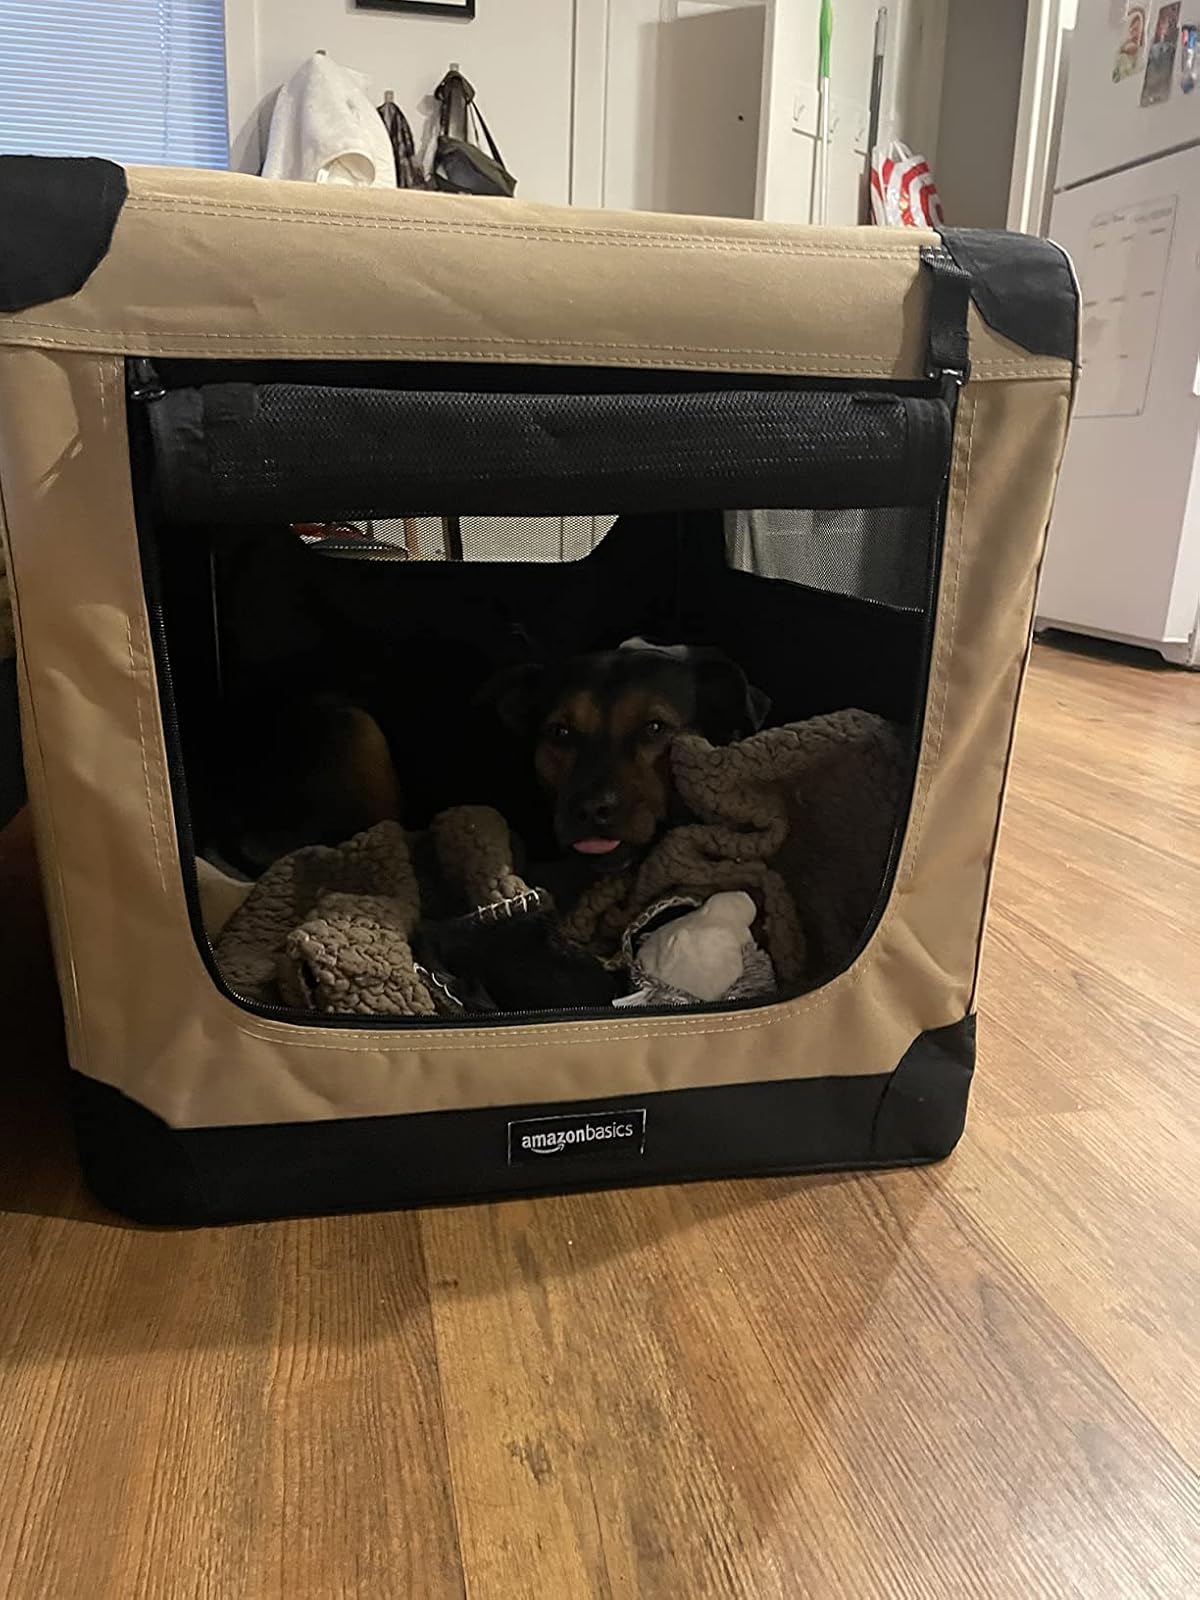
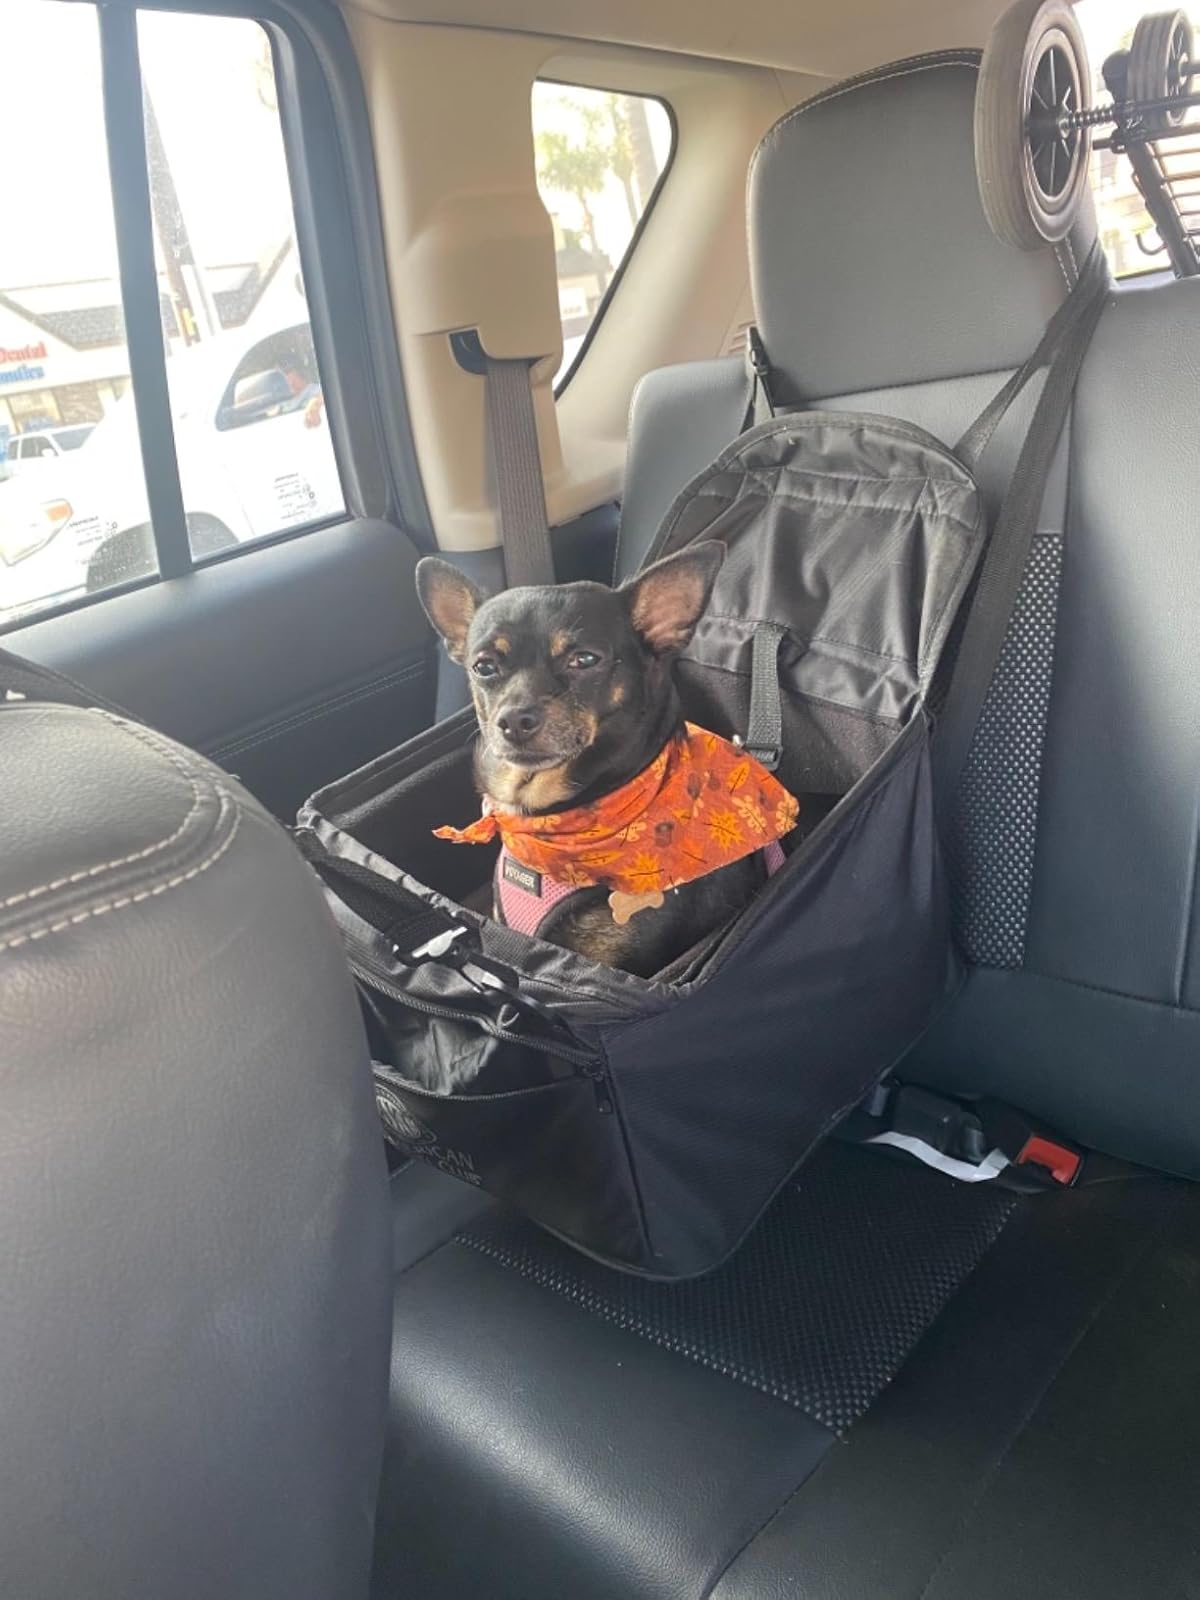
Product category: items_kennel
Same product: no